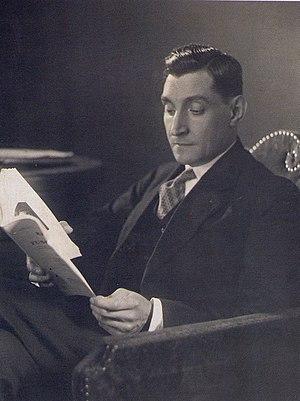
Cette page recense les chefs du gouvernement portugais depuis 1834. Le titre du chef du gouvernement a évolué ainsi :
La liste des présidents de la République portugaise répertorie les vingt individus ayant exercé les fonctions de chef de l'État portugais depuis l'installation du régime républicain en 1910 à nos jours. Cette liste inclut non seulement les personnes ayant servi comme président de la République portugaise mais également ceux ayant de facto assumé les fonctions de chef de l'État depuis la proclamation de la République portugaise en 1910. C'est par exemple le cas de Teófilo Braga, nommé président du gouvernement provisoire à la suite du coup d'État républicain. De même, Sidónio Pais, Mendes Cabeçadas et Gomes da Costa, ainsi que João do Canto e Castro et Óscar Carmona dans les premiers mois de leur mandat, n'ont pas été officiellement investi comme président de la République et ont le plus souvent rempli les fonctions de « président du Ministère » — l'équivalent du Premier ministre actuel — tout en exerçant la direction effective de l'État.
António de Oliveira Salazar [ɐ̃ˈtɔniu dɨ oliˈvɐjɾɐ sɐlɐˈzaɾ], né le 28 avril 1889 à Vimieiro et mort le 27 juillet 1970 à Lisbonne, est un homme d'État portugais. Professeur d'économie de l'université de Coimbra, il est surtout connu comme président du Conseil des ministres du Portugal de 1932 à 1968, inspirateur et figure centrale du régime autoritaire connu sous le nom d'Estado Novo.
L'histoire du Portugal au sens strict ne commence qu'au XIIᵉ siècle avec la naissance des premiers états portugais : les comtés de Portucale et de Coimbra au temps d'Henri de Bourgogne, mais au sens large, elle comprend le passé de l'actuel territoire portugais et de l'Ouest de la péninsule Ibérique depuis la préhistoire. Si les fortes identités culturelles des Basques méridionaux, de la majeure partie des Catalans et des Galiciens ne les ont pas empêchés de rejoindre le royaume de Castille pour former l'Espagne moderne, le Sud-Ouest de la péninsule ibérique en revanche, a formé une autre unité politique, délimitée par la plus ancienne frontière d'Europe. La vocation maritime du pays portugais s'est affirmée malgré un littoral peu propice à la grande navigation et une situation géographique qui l'éloigne, encore aujourd'hui, des grands axes européens.